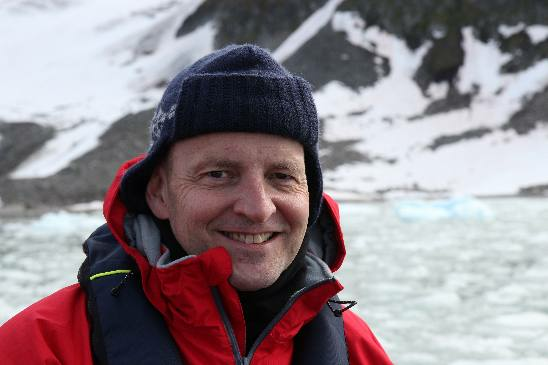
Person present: Yes